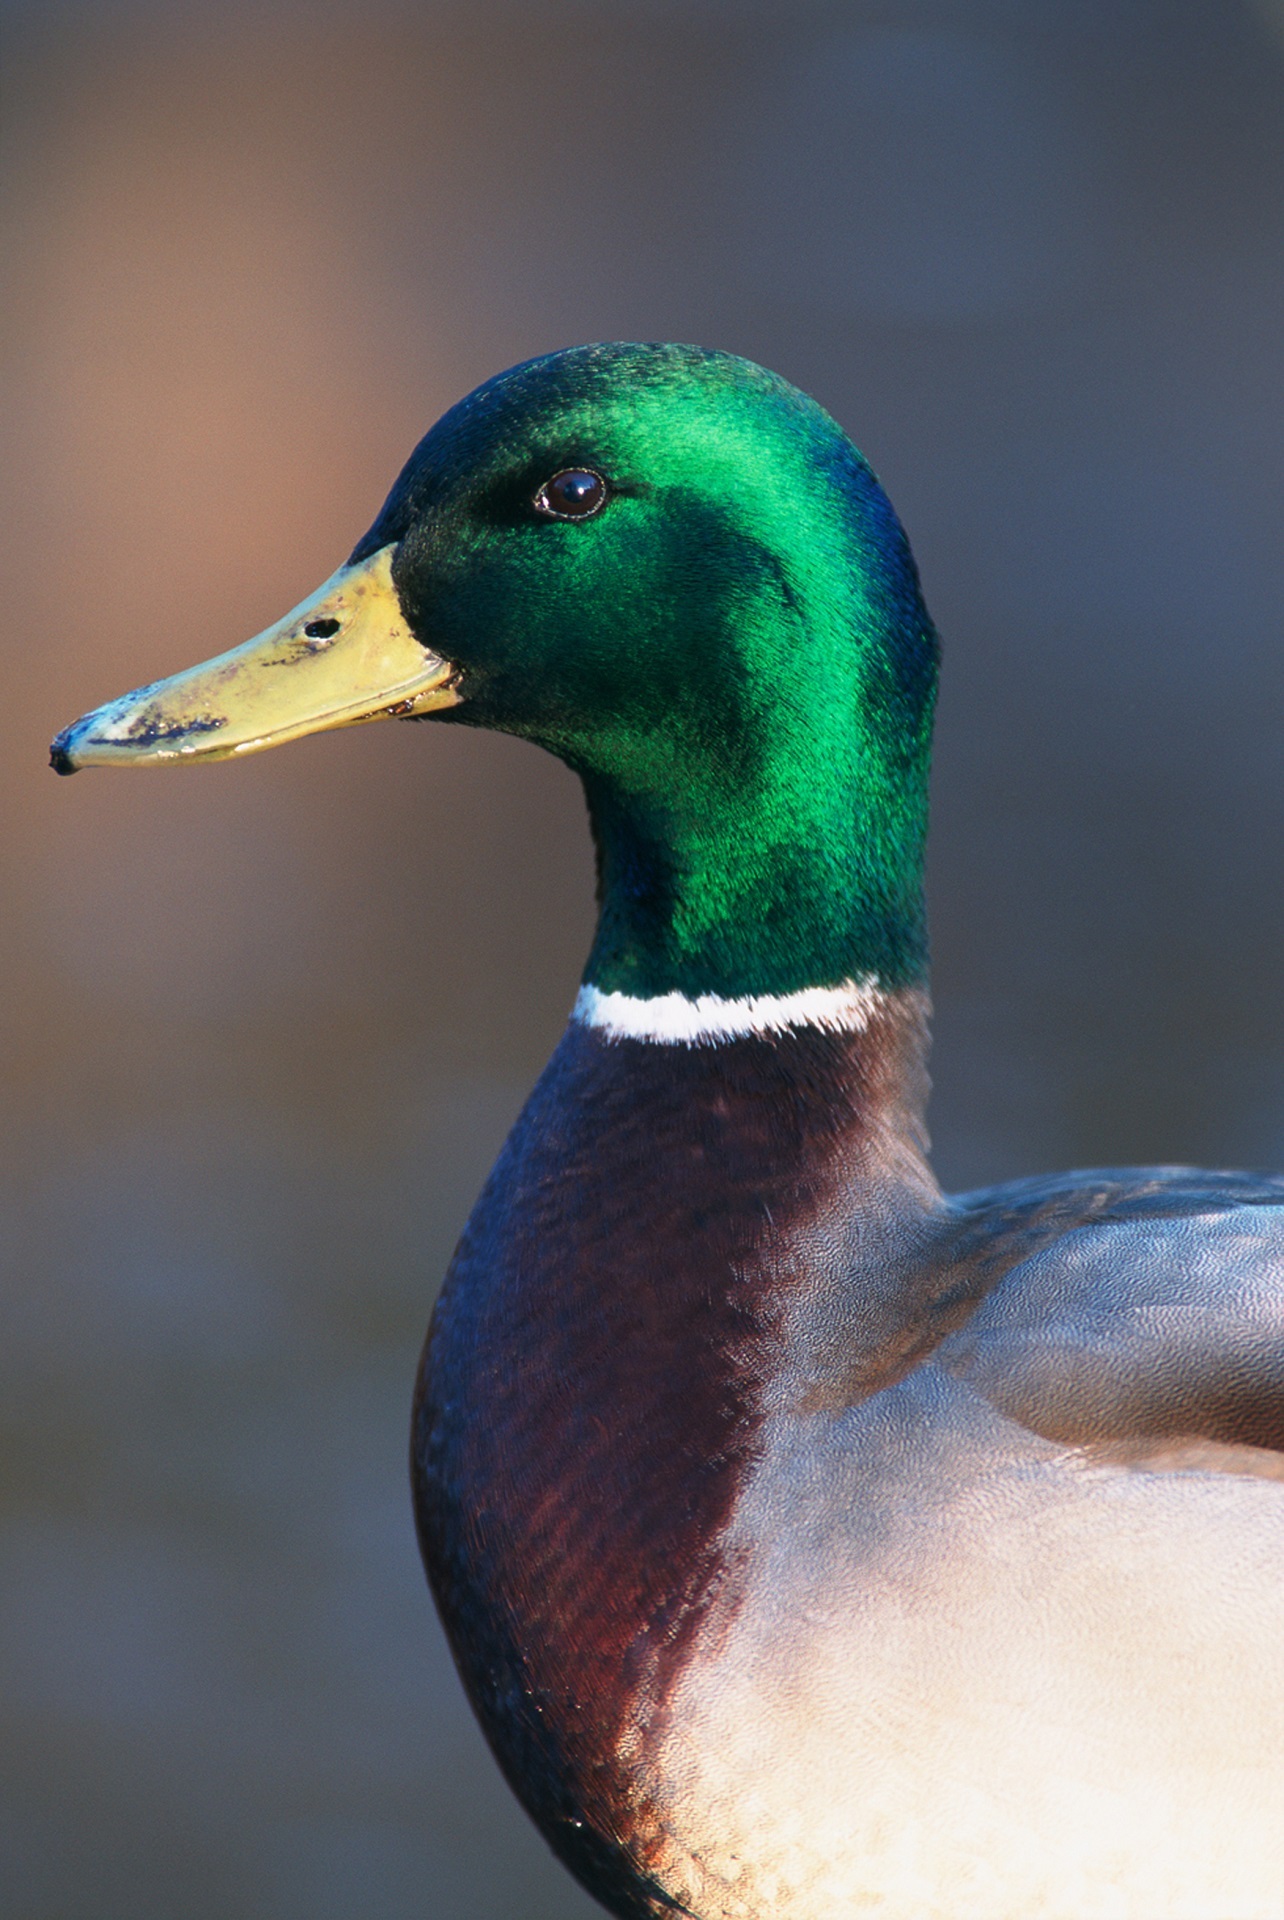
nature, bird, profile, wildlife, beak, blue, colorful, fowl, fauna, poultry, close up, duck, head, vertebrate, waterfowl, waterbird, water bird, mallard, mallard duck, ducks geese and swans